Cell biomechanics

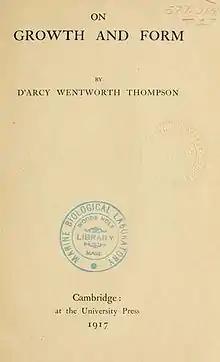
"On Growth and Form" by D'Arcy Wentworth Thompson

In the late seventeenth century, English polymath Robert Hooke and Dutch scientist Antonie van Leeuwenhoek looked into ciliate Vorticella with extreme fluid and cellular motion using a simple optical microscope. In 1702 on Christmas day, van Leeuwenhoek described his observations, “In structure these little animals were fashioned like a bell, and at the round opening they made such a stir, that the particles in the water thereabout were set in motion thereby…which sight I found mightily diverting” in a letter. Prior to this, Brownian motion of particles and organelles within living cells had been discovered as well as theories to measure viscosity. However, there were not enough accessible technical tools to perform these accurate experiments at the time. Thus, mechanical properties within cells were only supported qualitatively by observation.